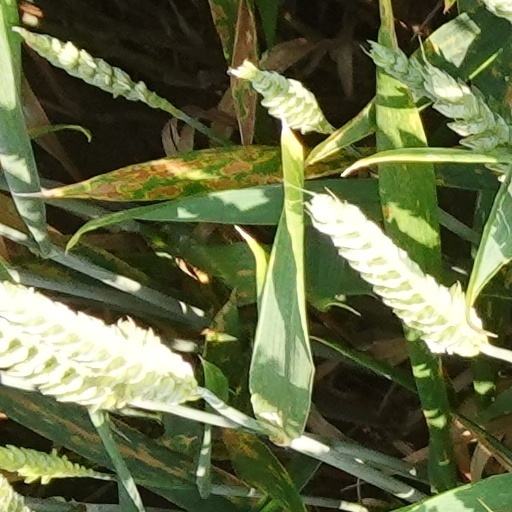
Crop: wheat